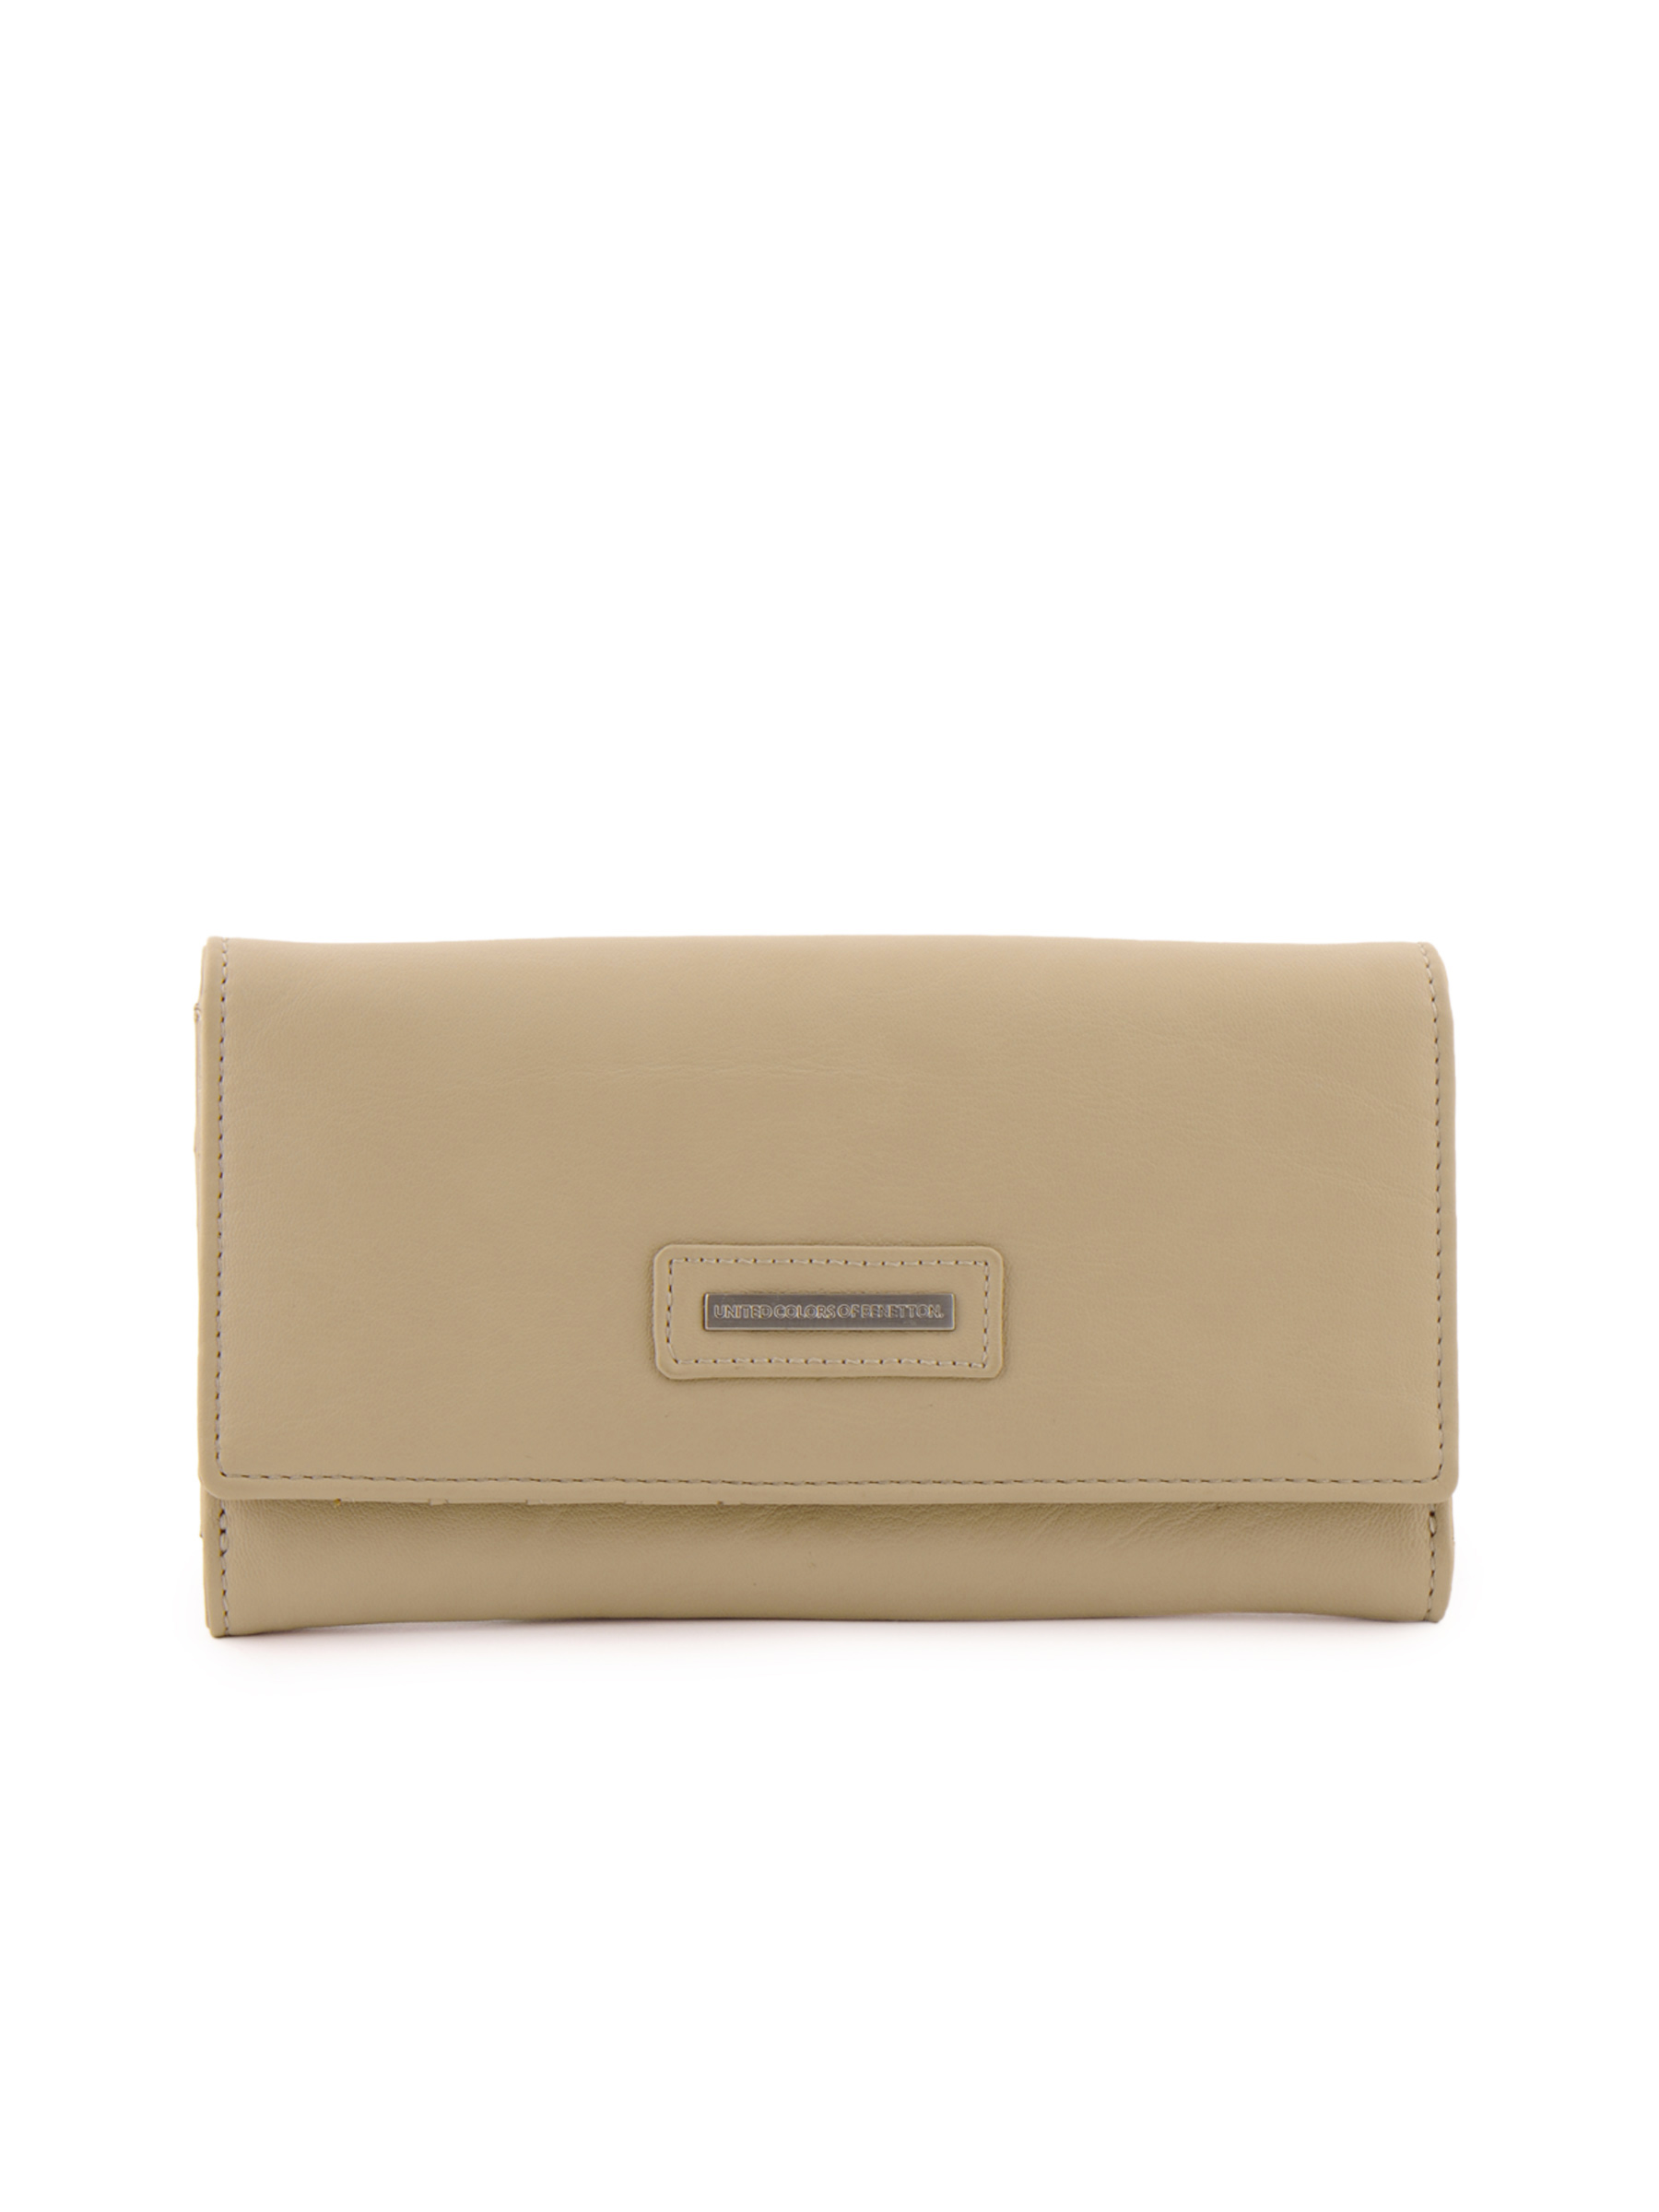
United Colors of Benetton Women Solid Beige Wallets
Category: Accessories / Wallets / Wallets
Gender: Women
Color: Beige
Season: Summer 2011
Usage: Casual